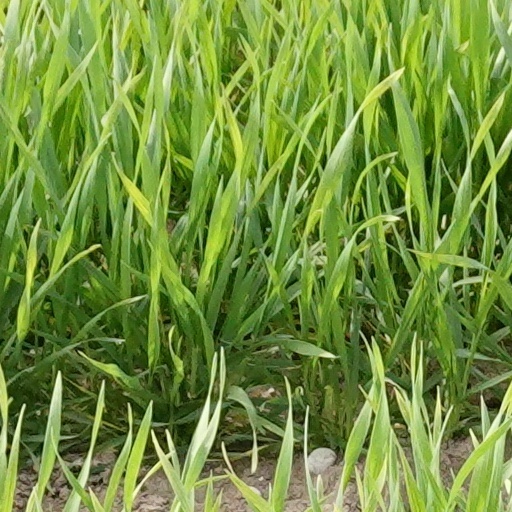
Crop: wheat